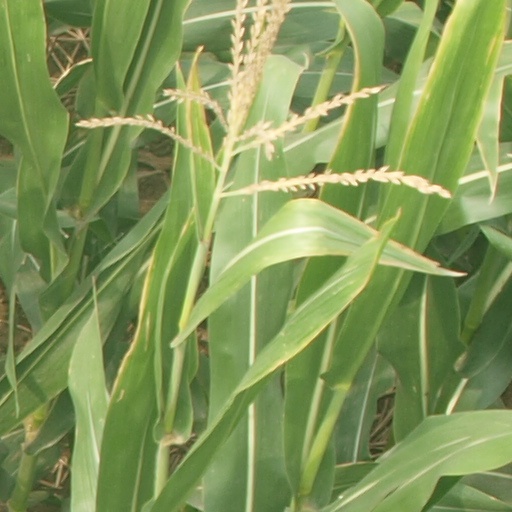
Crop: maize; corn